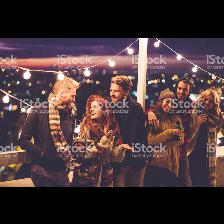
Label: Human